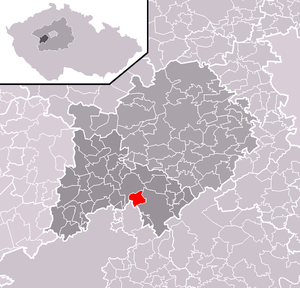
Lhotka est une commune du district de Beroun, dans la région de Bohême-Centrale, en République tchèque. Sa population s'élevait à 346 habitants en 2020.